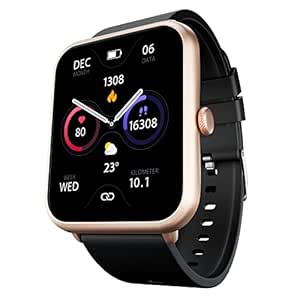
Fire-Boltt Ninja Call Pro Plus 1.83" Smart Watch with Bluetooth Calling
Category: Electronics
Price: 1799 (list price: 19999)
Rating: 4.2 (13,937 ratings)
About this product: Fire-Boltt is India' No 1 Wearable Watch Brand Q122 by IDC Worldwide quarterly wearable device tracker Q122.【Bluetooth Calling Watch】- Fire-Boltt Ninja Call Pro Plus Smart Watch enables you to make and receive calls directly from your watch via the built-in speaker and microphone. This smartwatch features a dial pad, option to access recent calls & sync your phone’s contacts.|【1.83" HD Display Smartwatch】- The 46.48mm (1.83-inch) HD display makes the display clear and true-to-life, with vivid colours ensuring smooth readability and keeping the watch as exquisite to look at as when you first lay your eyes on it.|【AI Voice Assistant】- With built-in Voice assistant, you can simply speak to the smartwatch & get things done on your command|【100 Sport Modes】- Track every trek you take or every football, cricket kabaddi match you play. With over 100 sports modes Fire-Boltt Ninja Call Pro Plus has you covered.|【Fire-Boltt Health Suite】- With advanced technology and HRS chipset the smartwatch can give out near to accurate SpO2, Heart Rate readings. This mini health device tracks your sleep to ensure glowing and fresh look each day